Focal dermal hypoplasia

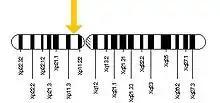
The molecular Location of the PORCN gene on the X chromosome: base pairs 48,367,346 to 48,379,201

Focal dermal hypoplasia has been associated with PORCN gene mutations on the X chromosome. 90% of the individuals who are affected with the syndrome are female: the commonly accepted, though unconfirmed, explanation for this is that the non-mosaic hemizygous males are not viable.